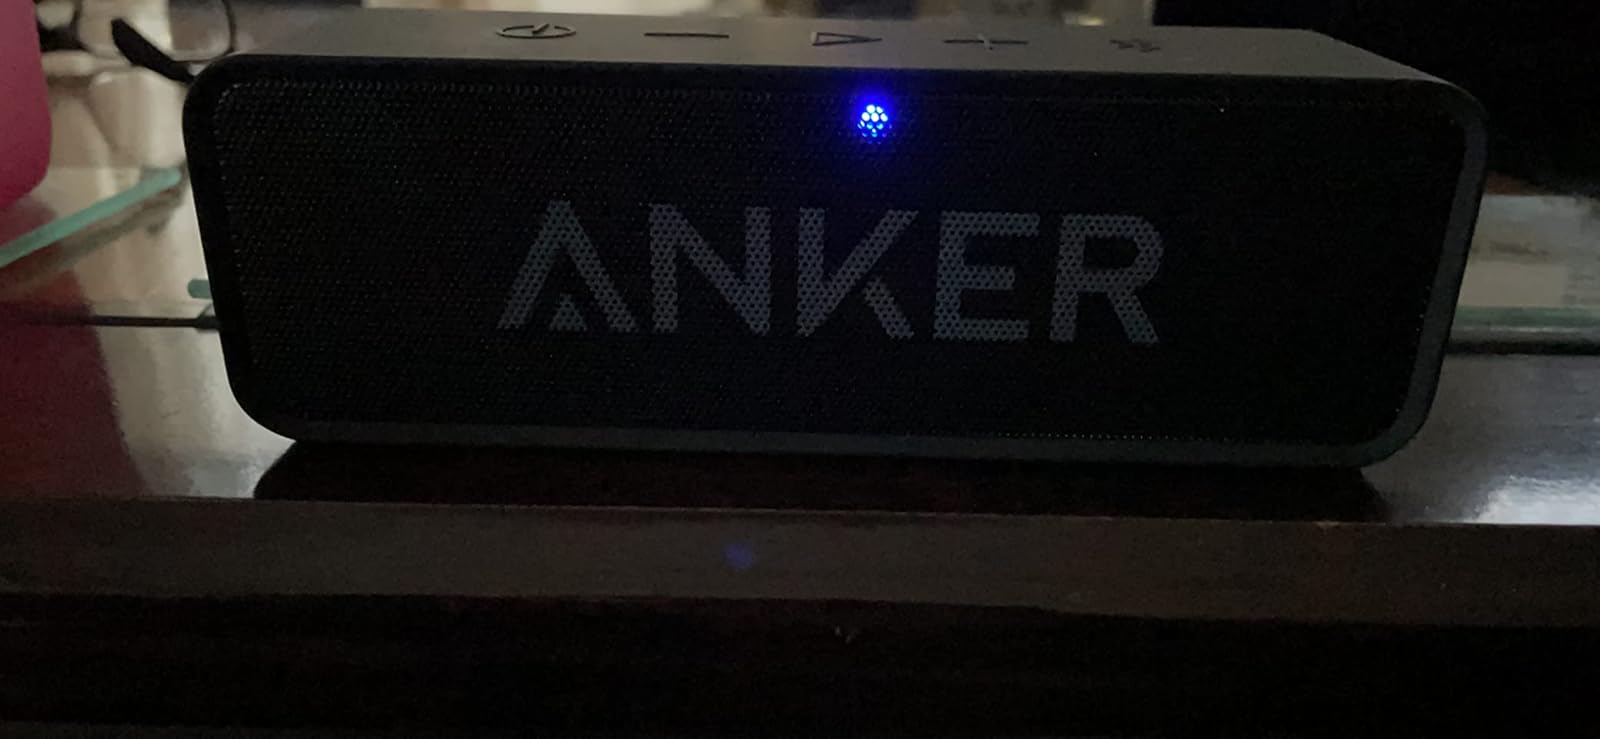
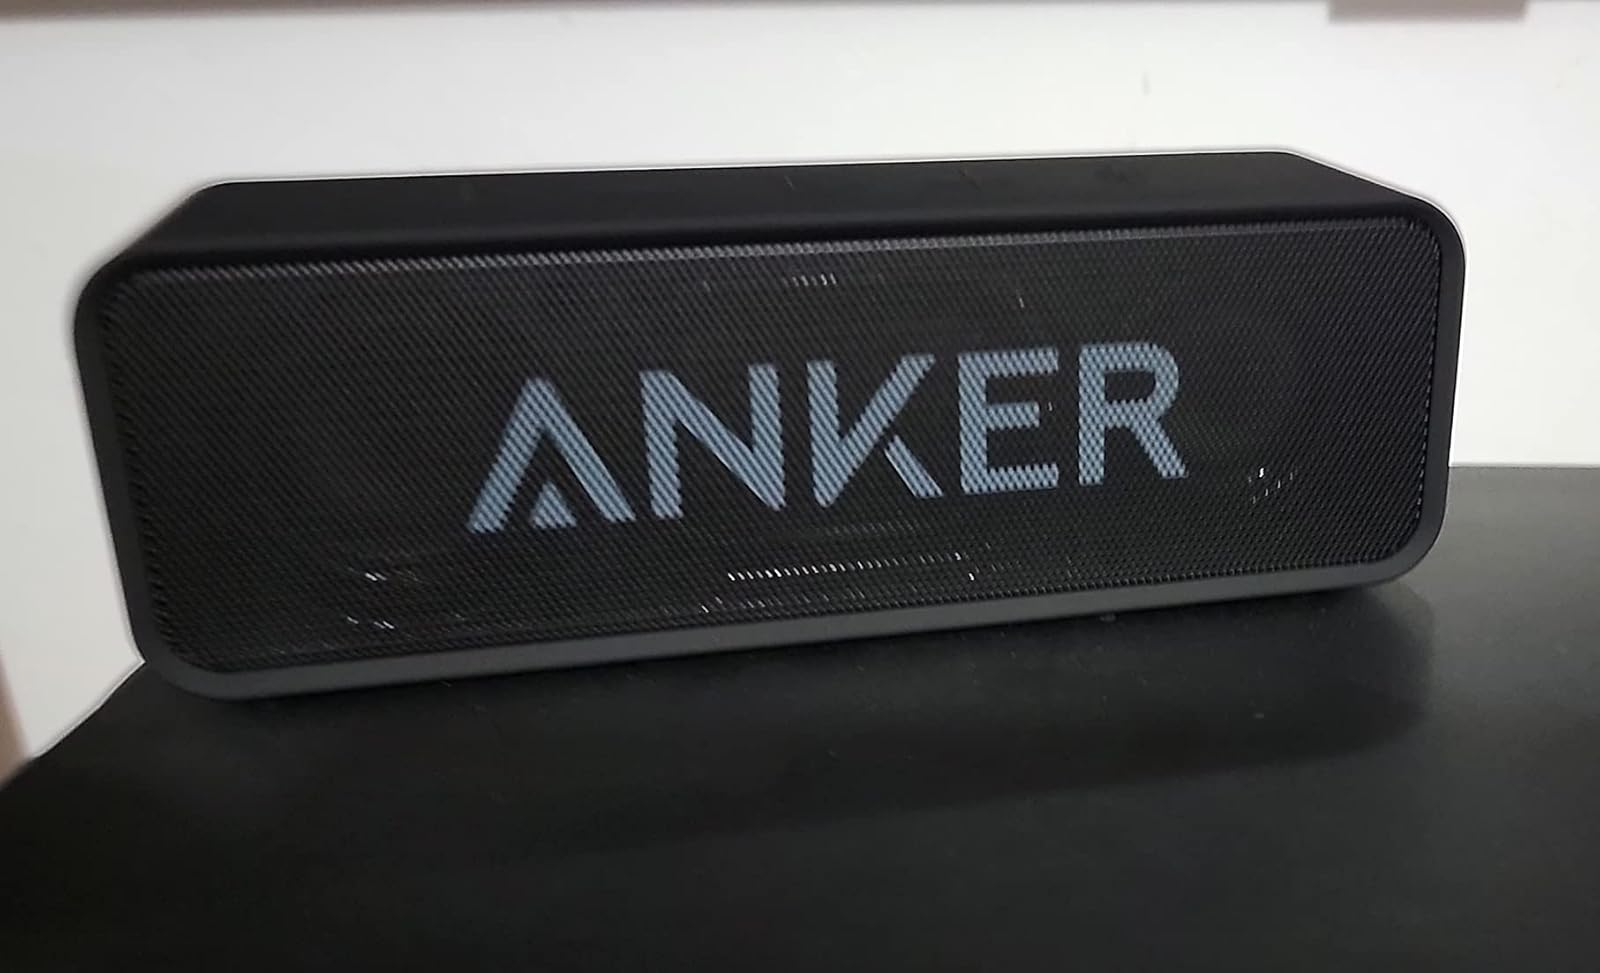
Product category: speaker
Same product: yes